Nottingham Corporation Tramways

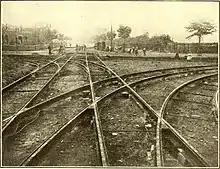
Installing the intersection at the junction of Lenton Boulevard and Derby Road. View looking south west.

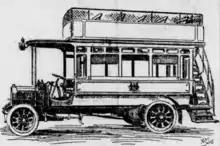
Motor bus by Thorneycroft and Company, ordered by Nottingham Corporation Tramways in 1906

Following the sanctioning of the Sherwood route by the Board of Trade on 16 December 1900, a service commenced on 1 January, workmen then being transferred to the laying of the track on the Bulwell section, starting from the outer terminus. This service was a great success from the start, a five-minute frequency increasing to three minutes at peak periods, and the fare for the journey of just over two miles was 2d.